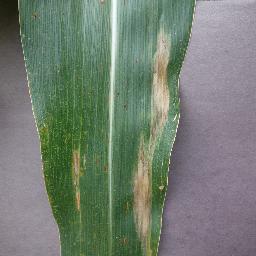
Label: Corn_(Maize)___Northern_Leaf_Blight